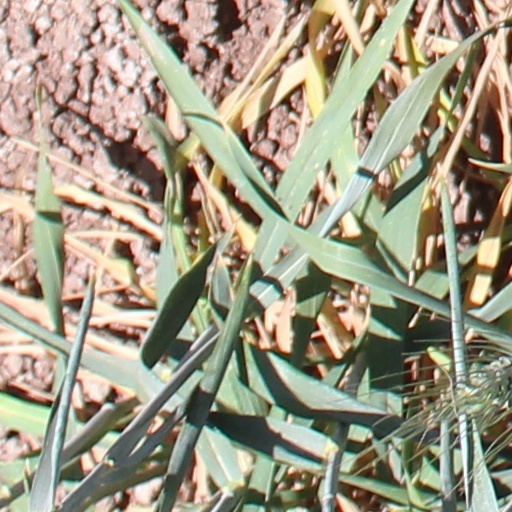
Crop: wheat